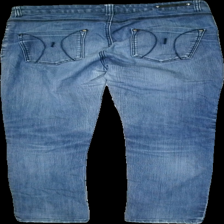
View: back
Type: Jeans
Category: Ladies
Brand: Flash
Brand text on label: Kelly
Colors: Blue
Material: 80% Cotton 20% Polyester
Cut: Regular
Size: 44
Season: All
Trend: Denim
Damage: damaged fabric
Damage location: middle center
Price range: <50
Recommended usage: Reuse